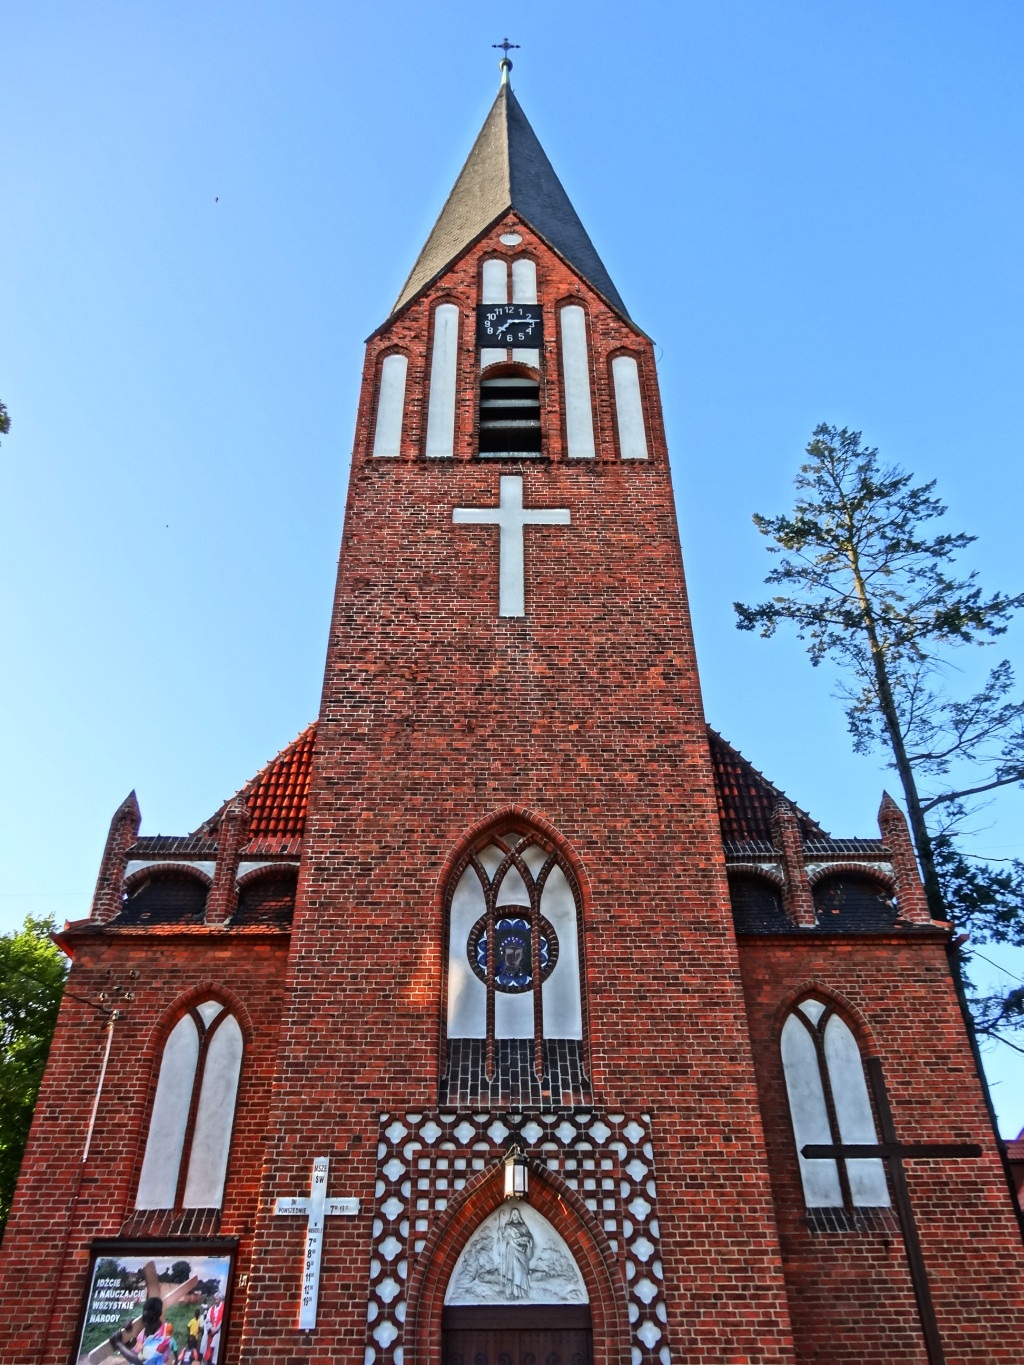
architecture, town, building, tower, landmark, facade, church, chapel, place of worship, bell tower, religious, spire, steeple, poland, christianity, bydgoszcz, divine mercy church